William Keighley

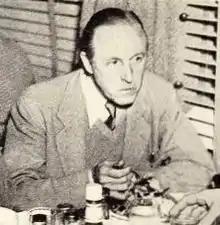
Keighley in 1937

William Jackson Keighley (August 4, 1889 – June 24, 1984) was an American stage actor and Hollywood film director.